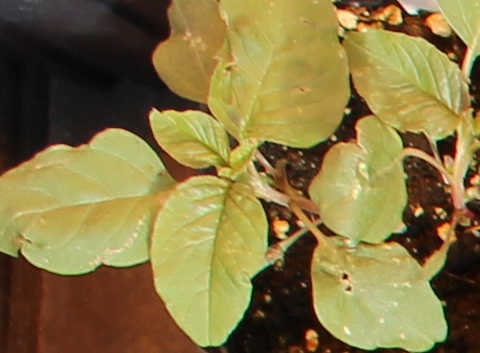
Label: Redroot Pigweed